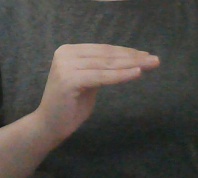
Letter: haa